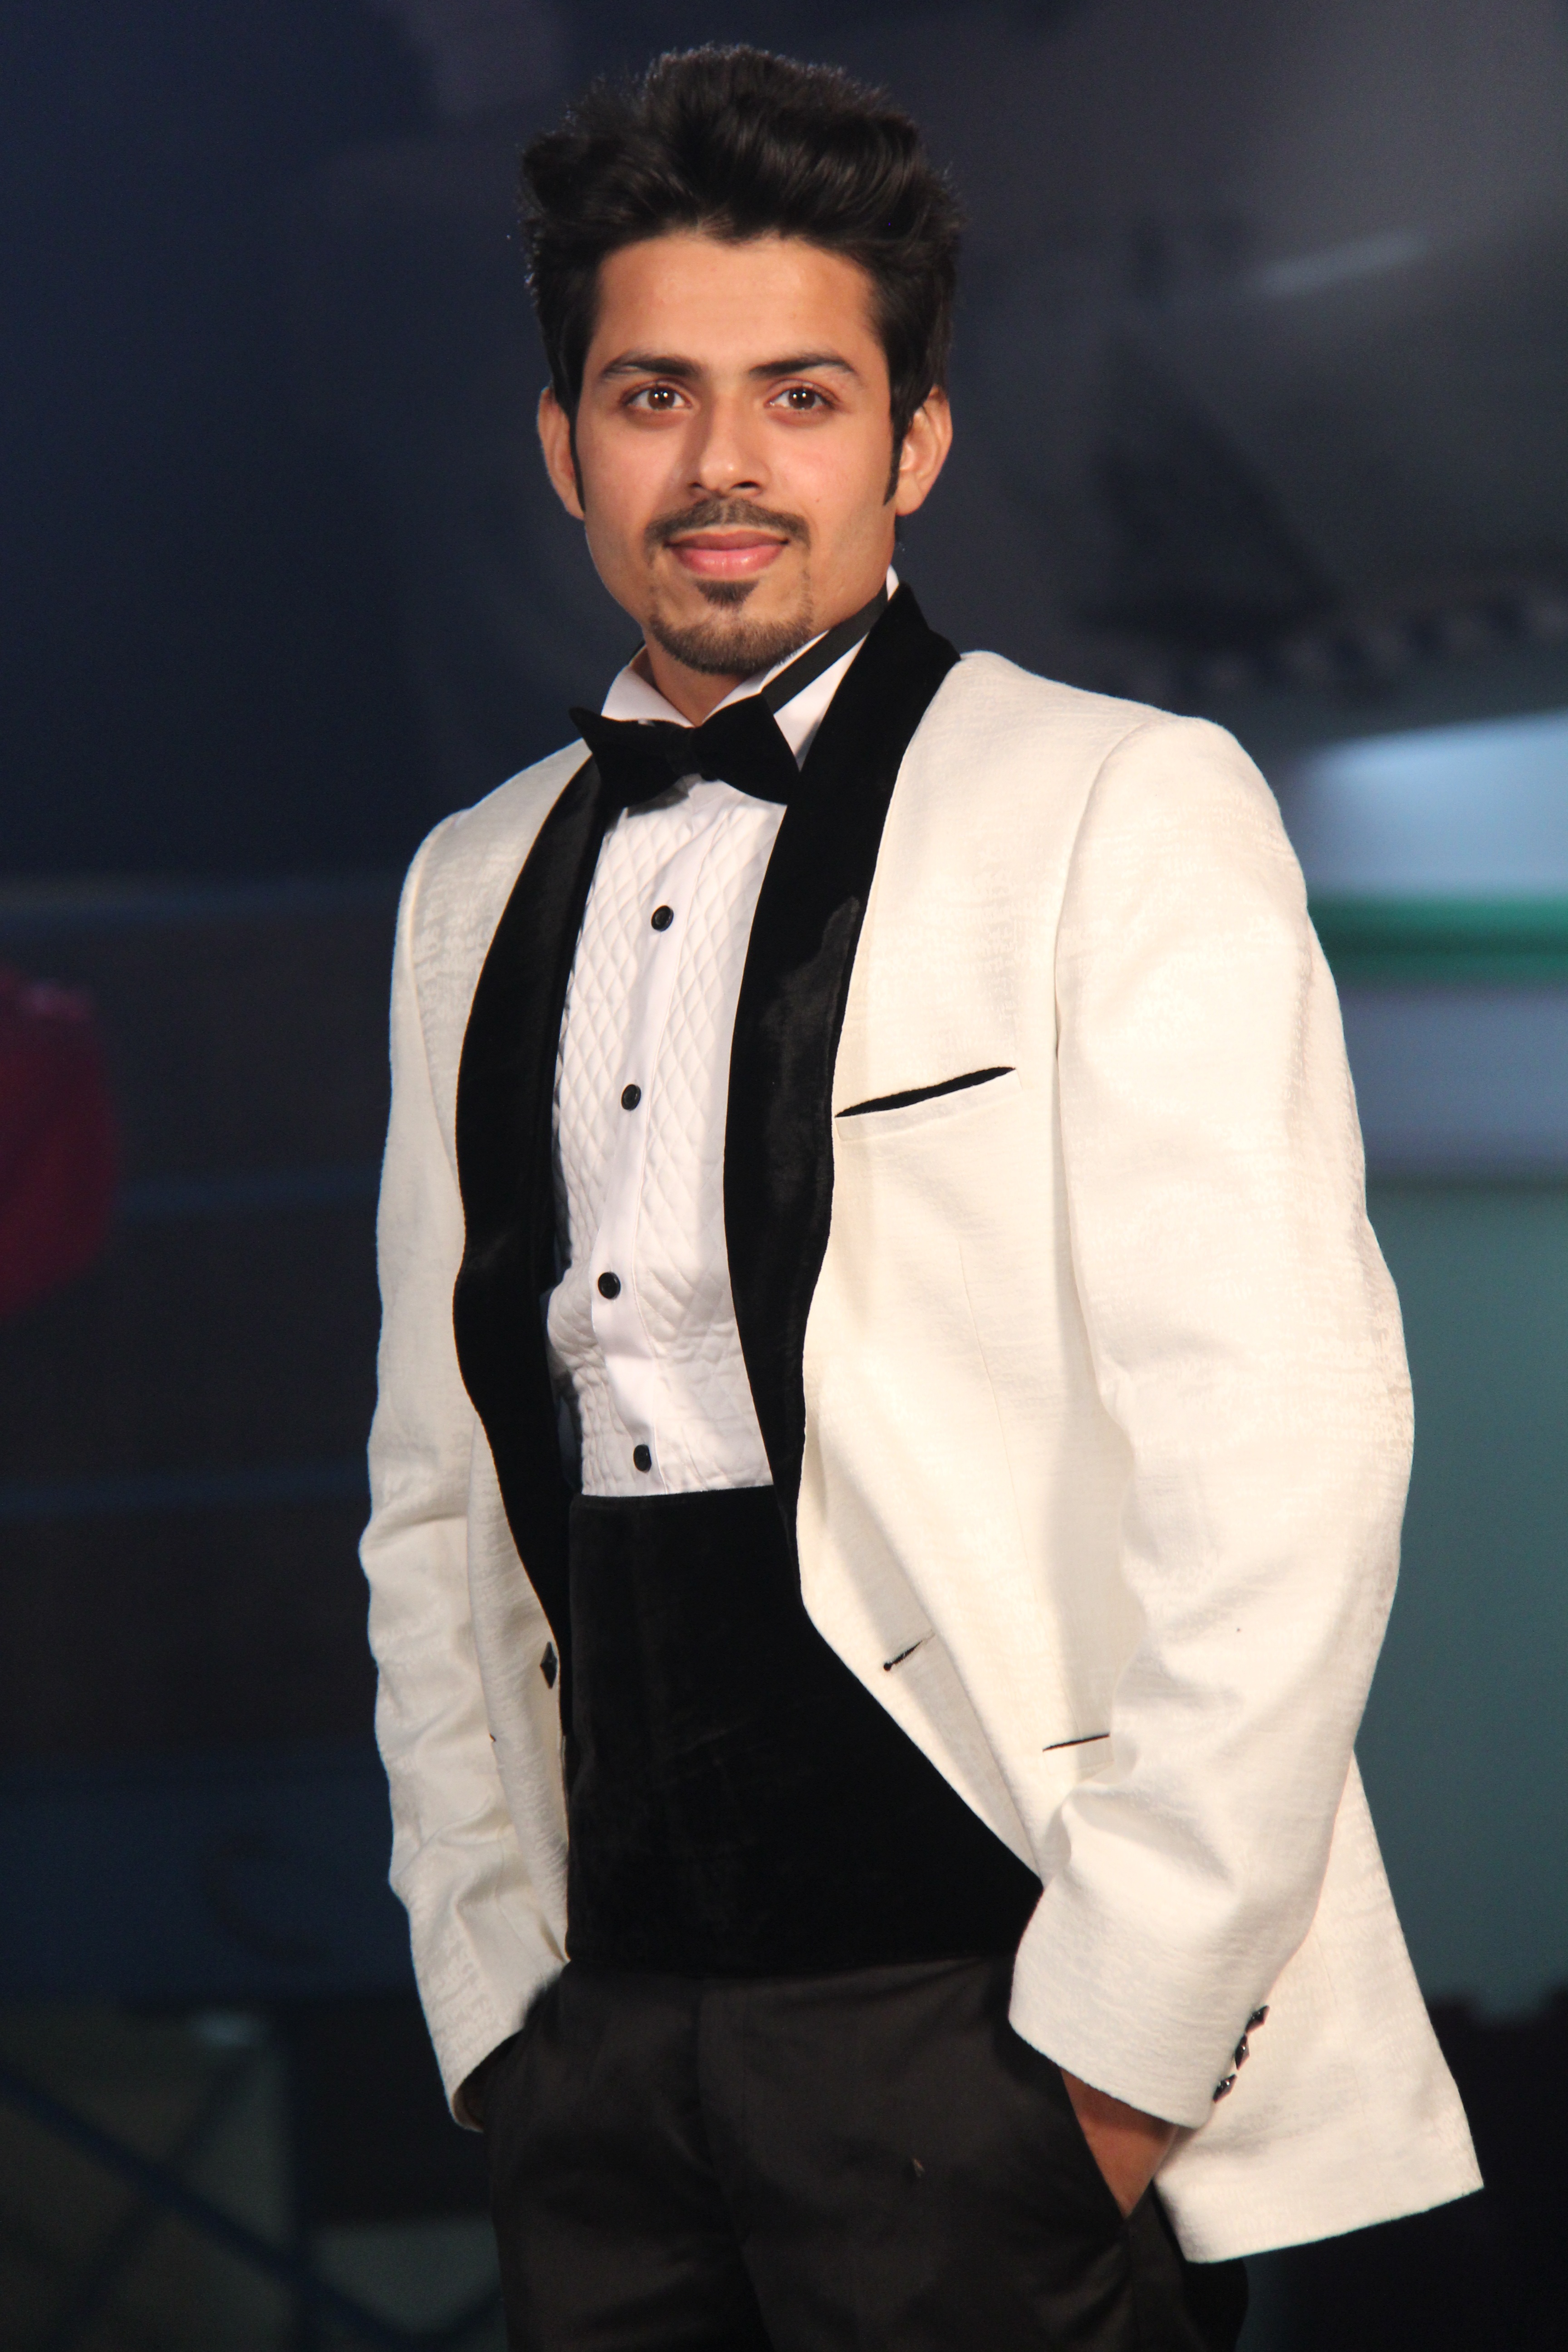
man, person, suit, people, hair, white, cute, looking, male, guy, singer, portrait, model, young, spring, human, fashion, professional, business, lifestyle, twinkle, hairstyle, smile, tuxedo, face, gentleman, runway, head, skin, expression, style, boss, handsome, leadership, attractive, successful, confidence, formal wear, fashion show